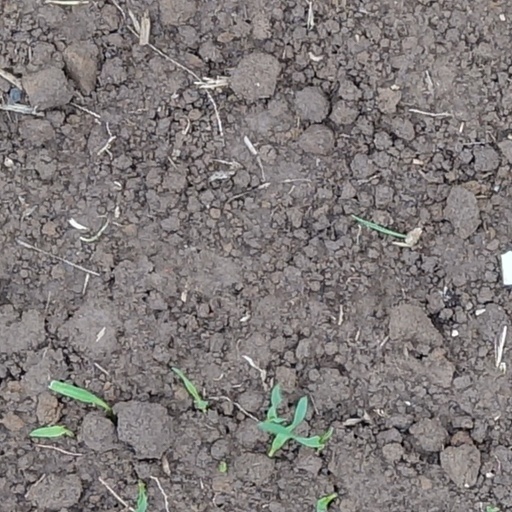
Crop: wheat